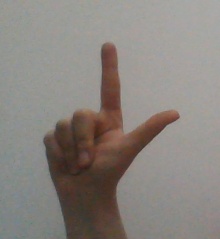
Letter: laam